Knowsley Hall

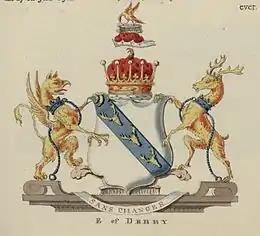
Arms of the Earl of Derby.

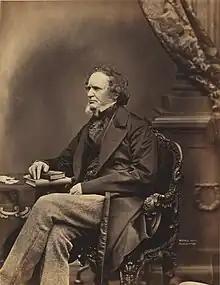
Edward Stanley, 14th Earl of Derby, became Prime Minister three times.

Thomas Stanley was rewarded with the title of Earl Derby in 1485 by Henry VII as a reward for his support at the Battle of Bosworth Field which led to Henry's gaining the crown. The title was taken from the West Derby Hundred, a division of Lancashire in the South of the county (and not from the city of Derby). In 1495 Thomas entertained Henry VII at Lathom House and at Knowsley, which was then still a hunting lodge. Thomas, the second Earl, fought with Henry VIII at the Battle of the Spurs in 1513. Ferdinando, the fifth Earl, was a poet and a patron of writers, including William Shakespeare. He held the position of Earl for only one year before dying from arsenic poisoning. James, seventh Earl, was involved in the Civil War as a Royalist supporter of Charles I. Charlotte, his wife, withstood a siege at Lathom Hall for ten weeks in 1644. James fought with Charles I at the Battle of Worcester, was taken prisoner and beheaded at Bolton. He became known as the "Martyr Earl". The massive rebuilding of Knowsley in the early 18th century was carried out by James, the tenth Earl who had become wealthy through his marriage. Edward, the twelfth Earl had a great interest in horseracing and founded the Derby and the Oaks horseraces. He created the State Dining Room for the visit of George IV in 1820–21. In the grounds of Knowsley he maintained a menagerie which contained 94 different species of mammals and 318 species of birds, many of which were rare and valuable. Edward, the 13th Earl created a large library of works relating to natural history and was a champion of Edward Lear, whom he commissioned to paint animals from the menagerie.